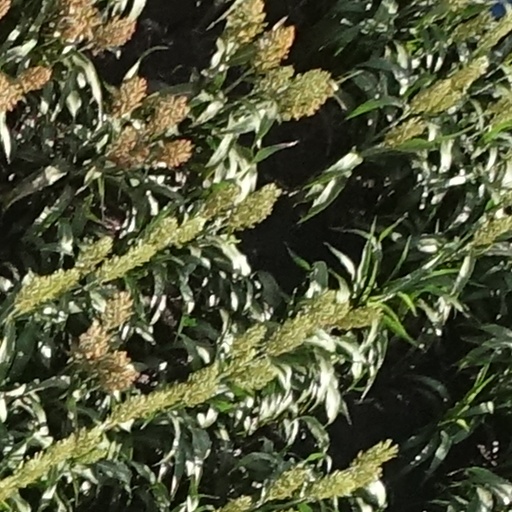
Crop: sorghum